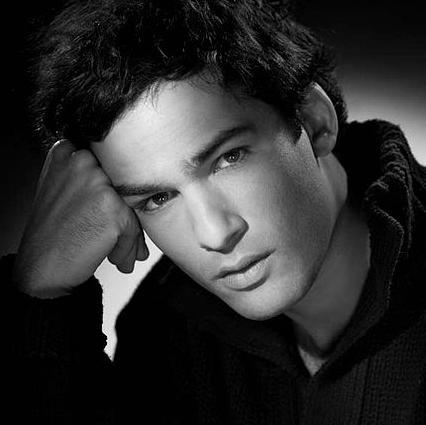
Age: 30